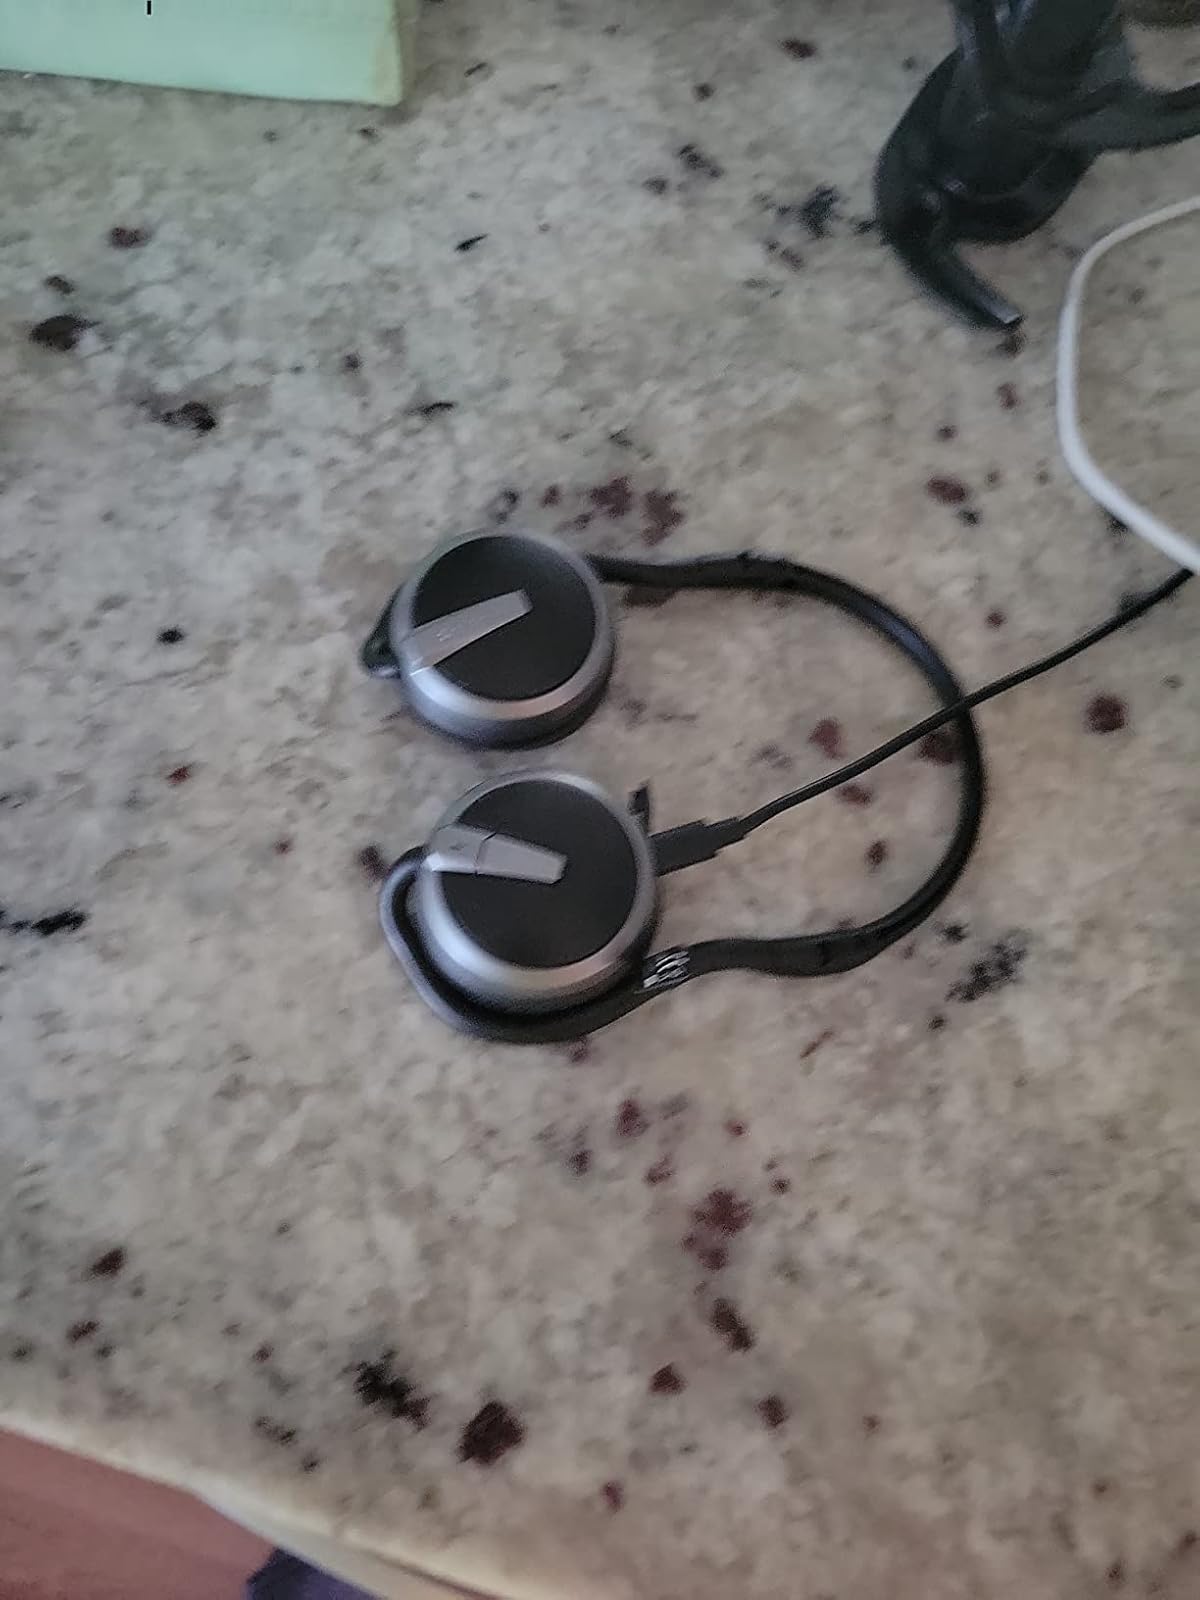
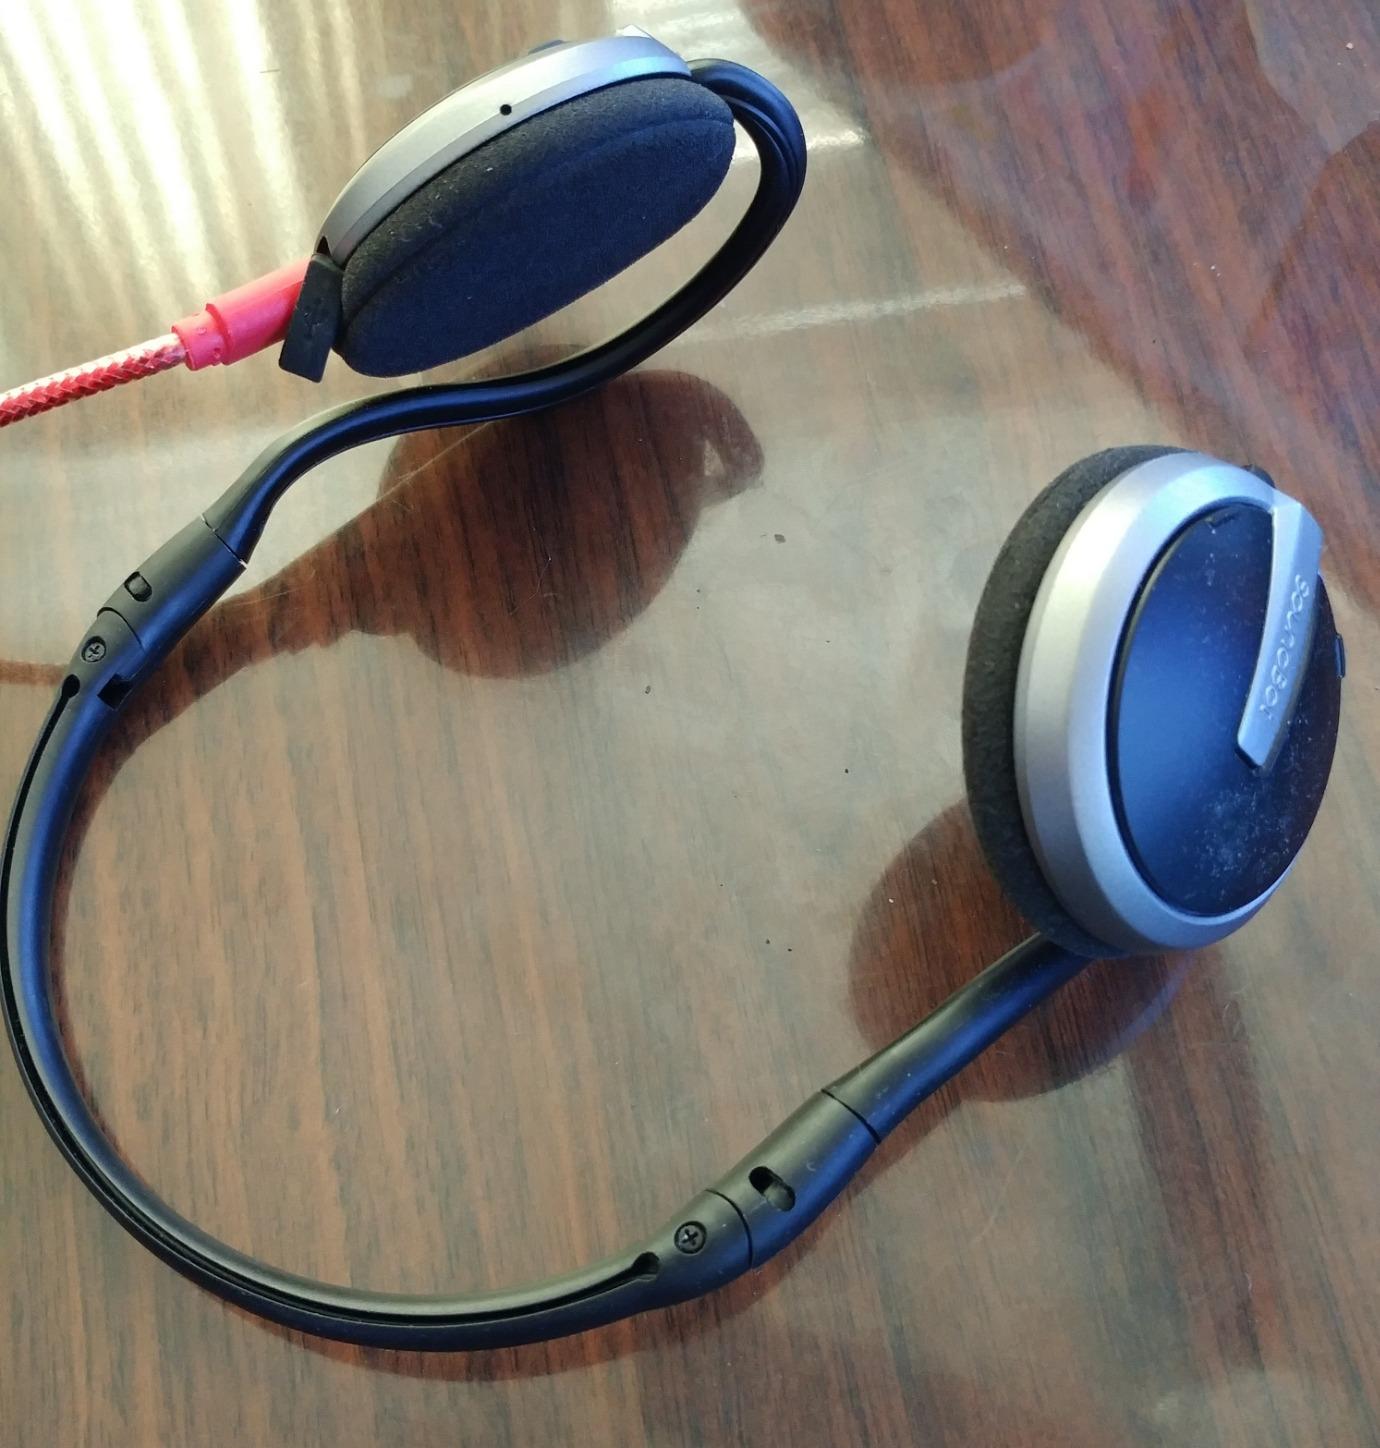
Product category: headphones
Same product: yes